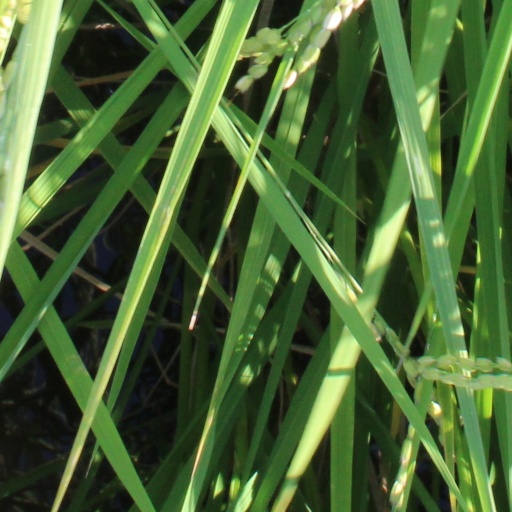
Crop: rice